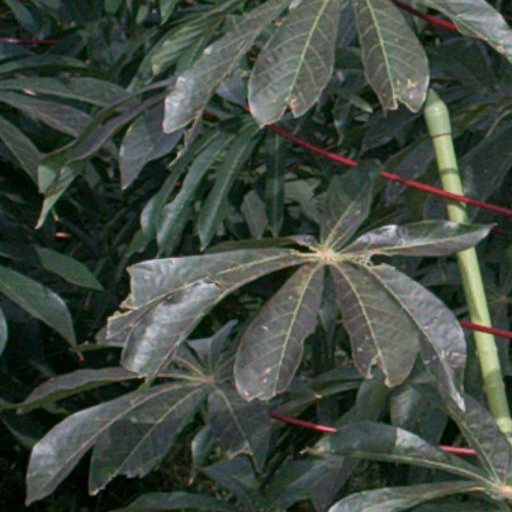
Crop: cassava